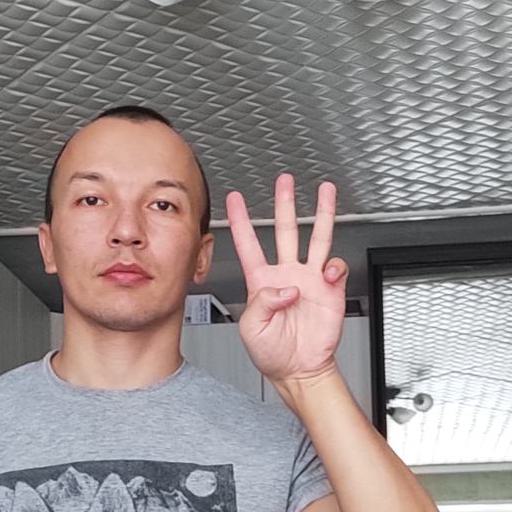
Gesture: three